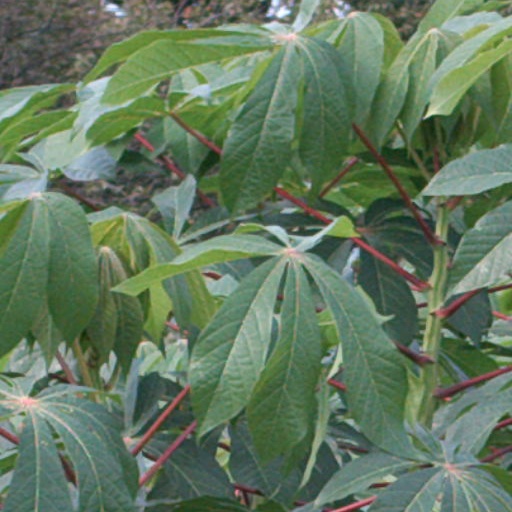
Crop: cassava